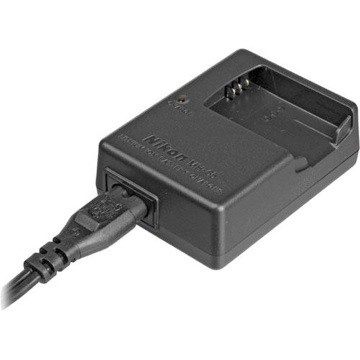
Nikon Cargador Mh-65 Cargador Para Bateria En-el12 Original
: Batería de Li-ion para cargar la NIKON EN-EL12 CARACTERÍSTICAS: LED con indicador de estado de carga Hecho de material durable de alta calidad Compatible con: Nikon Coolpix AW100 Nikon Coolpix AW110 Nikon Coolpix P300 Nikon Coolpix P310 Nikon Coolpix P330 Nikon Coolpix S1000pj Nikon Coolpix S1200pj Nikon Coolpix S31 Nikon Coolpix S600 Nikon Coolpix S6100 Nikon Coolpix S610c Nikon Coolpix S620 Nikon Coolpix S6200 Nikon Coolpix S630 Nikon Coolpix S6300 Nikon Coolpix S70 Nikon Coolpix S7100 Nikon Coolpix S800 Nikon Coolpix S800c Nikon Coolpix S8100 Nikon Coolpix S8200 Nikon Coolpix S9100 Nikon Coolpix S9200 Nikon Coolpix S9300 Nikon Coolpix S9500 ESPECIFICACIONES: Dimensiones: 101.6 x 76.19 x 76.19 mm; Peso: 136.08 gr INCLUYE: Cargador Nikon MH-65 Cable de alimentación CA
Brand: Nikon
Category: Electronics > Electronics Accessories > Power > Battery Accessories > Camera Battery Chargers